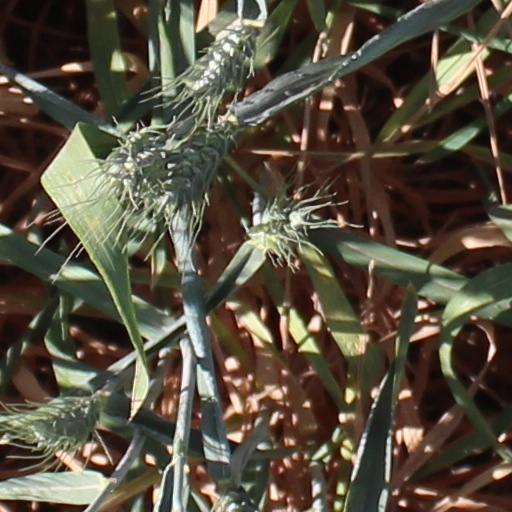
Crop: wheat